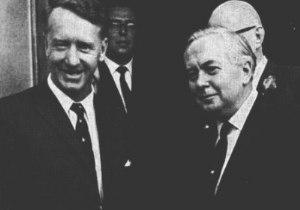
Ian Smith et Harold Wilson en 1965 Source
Ian Smith est un homme d'État anglo-rhodésien puis zimbabwéen, député, membre notable du Front rhodésien et Premier ministre de Rhodésie du 13 avril 1964 au 1ᵉʳ juin 1979. Premier Rhodésien d'origine à cette fonction, il dirigea le gouvernement principalement blanc qui proclama unilatéralement l'indépendance du pays vis-à-vis du Royaume-Uni en 1965. Durant les quatorze années d'isolement diplomatique qui suivirent, il supervisa les actions des forces de sécurité qui combattaient les guérillas nationalistes noires soutenues par l'Union soviétique. Il abandonna le pouvoir en 1979 après la signature d'un accord de paix et resta le chef de l'opposition parlementaire jusqu'en 1987.
L’histoire de la Rhodésie du Sud correspond à la période durant laquelle le Zimbabwe actuel était une colonie britannique de 1890 jusqu'à l’indépendance du pays en 1980.